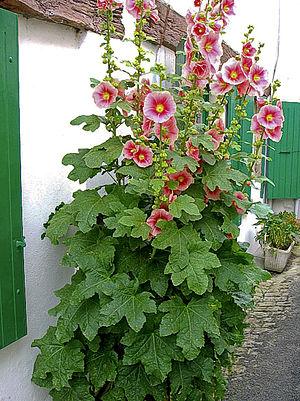
Roses trémières dans une venelle à Saint-Martin-de-Ré, Île de Ré, France
L’île de Ré est une île française située dans le golfe de Gascogne, au large des côtes aunisiennes.
Alcea rosea, la Rose trémière, passe-rose, passerose ou encore primerose est une espèce de plantes vivaces de la famille des Malvaceae. Elle est aussi parfois appelée rose papale ou Alcée rose. Toutes les parties de la plante sont comestibles et certaines ont des usages médicinaux.
La Charente-Maritime est un département français situé dans le Sud-Ouest de la France et dans la moitié nord de la région Nouvelle-Aquitaine. Il appartient géographiquement au « Midi atlantique ». Ce département est divisé en cinq arrondissements, et porte le numéro 17 dans la numérotation départementale française. Sa préfecture est La Rochelle et ses habitants s'appellent les Charentais-Maritimes.